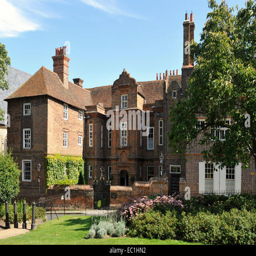
façade ; the home of book character in book , novel by human language